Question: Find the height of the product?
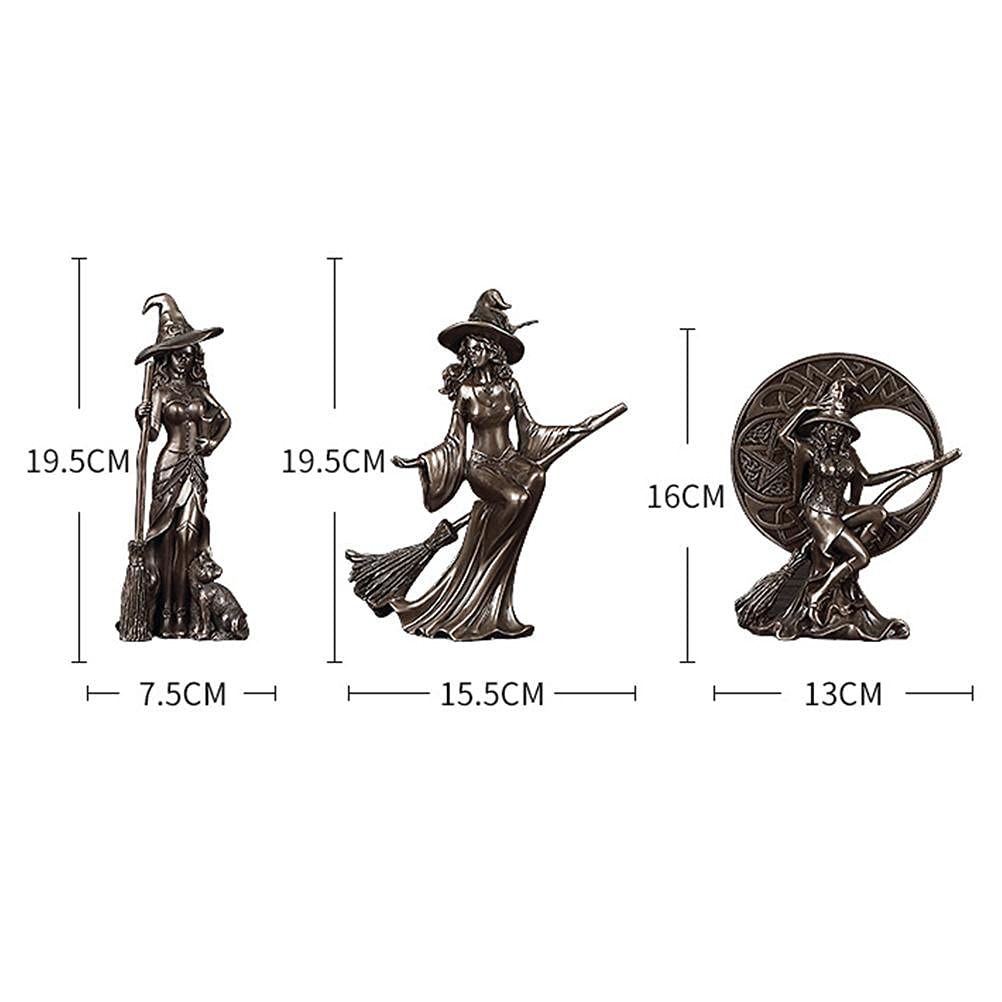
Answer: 16.0 centimetre